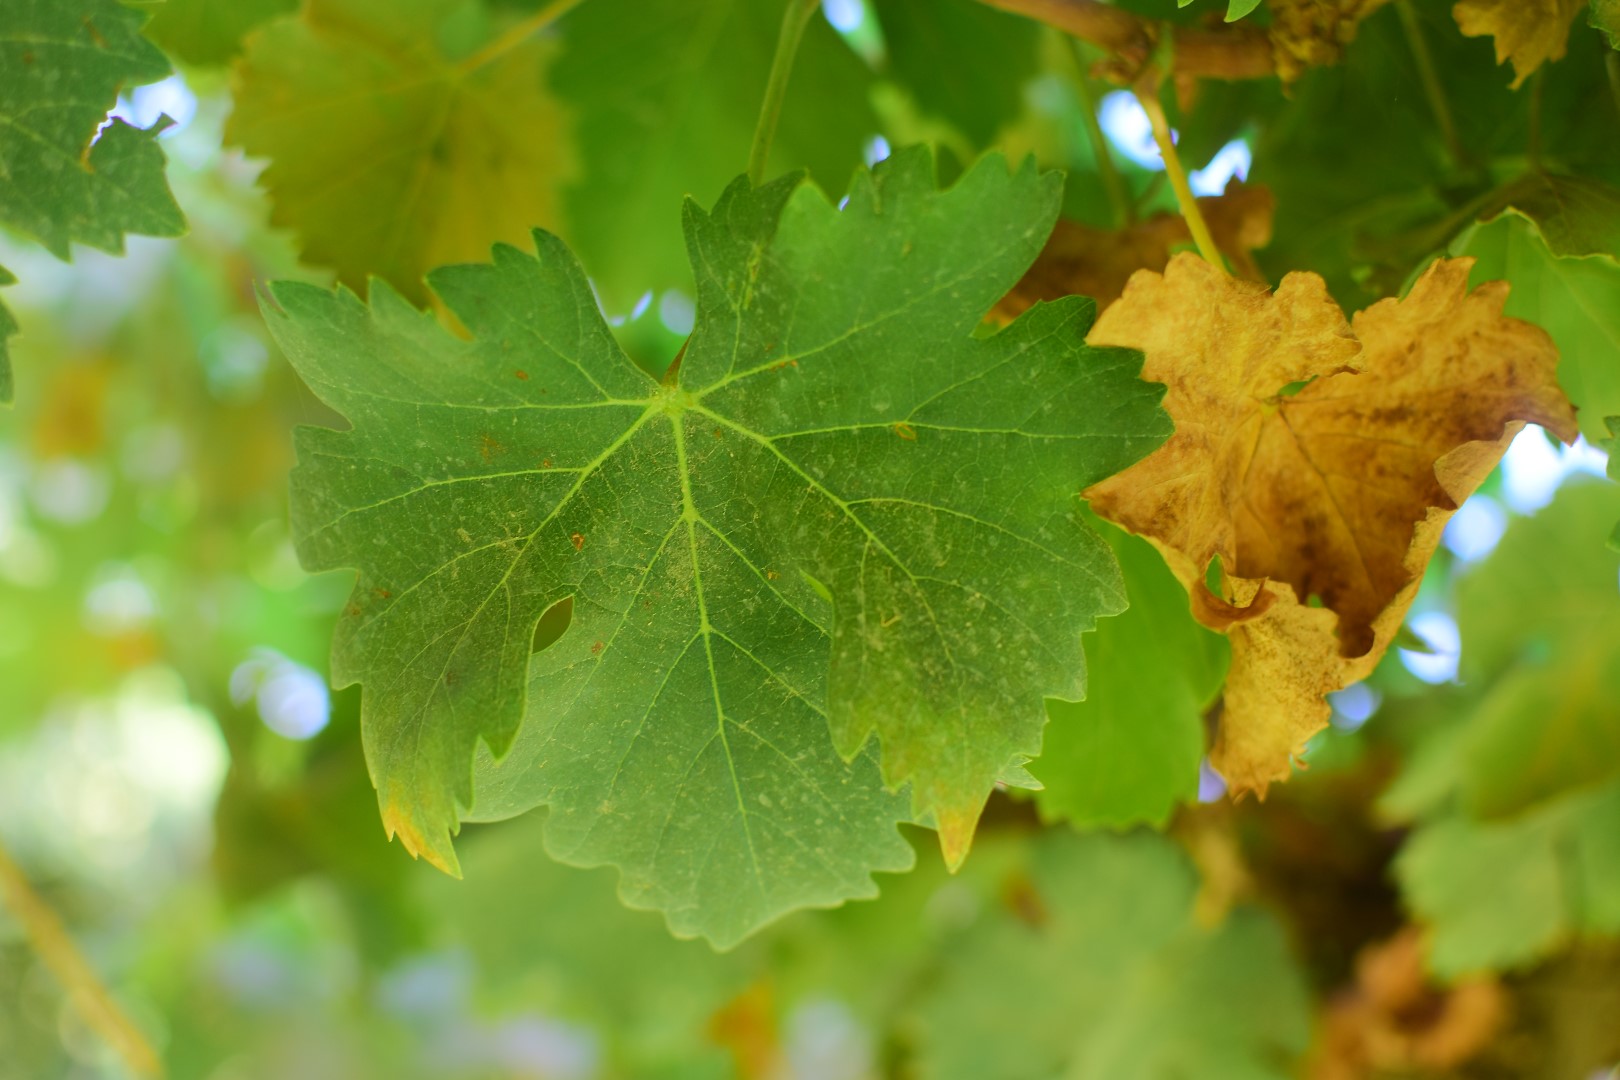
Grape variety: Deas Al-Annz